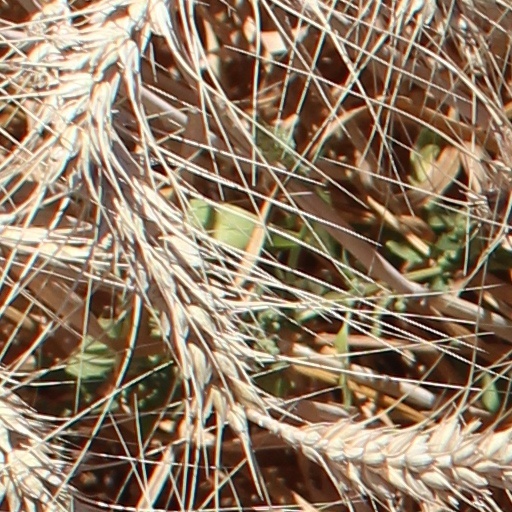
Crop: wheat